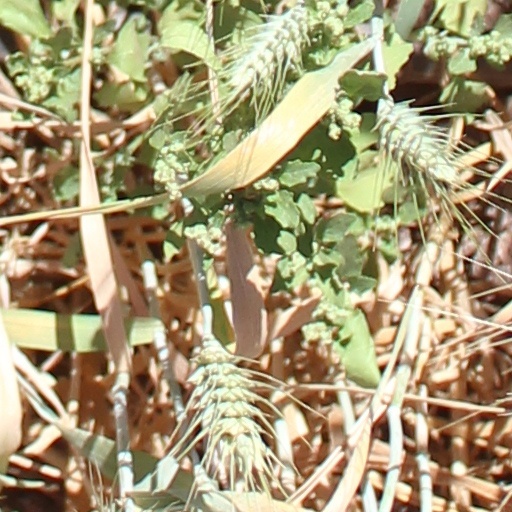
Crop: wheat